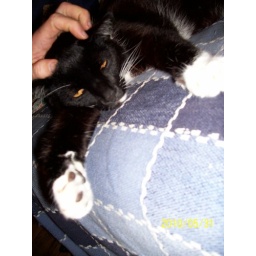
Kami has decided to use food finder as a hot water bottle and lies up against him for warmth.